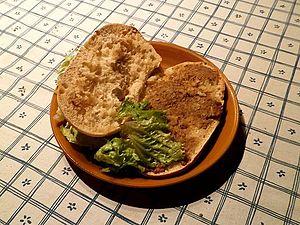
tartine de rillettes de Tours
Genillé est une commune française du département d'Indre-et-Loire, en région Centre-Val de Loire. Habité dès le Néolithique, ce bourg rural de la vallée de l'Indrois fut un important vicus attesté dès l'époque mérovingienne, époque à laquelle on y battait monnaie. L'histoire de la paroisse est marquée par deux personnages, Adam Fumée proche conseiller de Charles VII, Louis XI puis Charles VIII dans la seconde moitié du XVᵉ siècle puis Michel de Marolles au XVIIᵉ siècle, abbé de Villeloin, grand collectionneur, homme de lettres et de salons. Au milieu du XIXᵉ siècle, une grande ferme s'installe à Genillé, mettant en œuvre les techniques de culture les plus modernes et le président Patrice de Mac Mahon y fait une visite en 1877 ; l'exploitation se poursuit, avec des fortunes diverses, jusqu'en 1951.
Chemillé-sur-Indrois est une commune française du département d'Indre-et-Loire, en région Centre-Val de Loire. Station préhistorique attestée dès le Moustérien, le site de Chemillé-sur-Indrois est, depuis le Néolithique, continuellement occupé par l'homme. Chemillé commence à se développer sous les comtes d'Anjou. C'est Henri Plantagenêt qui est probablement à l'origine de l'essor de la paroisse quand il fonde la chartreuse du Liget — une des rares abbayes de cet ordre en Touraine — en expiation du meurtre de Thomas Becket. Jusqu'à la Révolution française, l'histoire de Chemillé se confond avec celle de cette riche abbaye.
Saint-Quentin-sur-Indrois est une commune française du département d'Indre-et-Loire, dans la région Centre-Val de Loire et l'ancienne province de Touraine. Dès le Néolithique, l'Homme s'installe à cet endroit, sur le plateau fertile de la Champeigne tourangelle. Cette occupation est pérenne au fil des millénaires, attestée par les vestiges de mégalithes, de tumulus, de voies antiques et de sarcophages mérovingiens. L'histoire médiévale de la paroisse, dont le nom apparaît dans les textes vers la fin du XIIᵉ siècle, est marquée par les figures de la bienheureuse Jeanne-Marie de Maillé qui y naquit et d'Adam Fumée, médecin et proche conseiller de plusieurs rois de France qui se rendit acquéreur du château des Roches. Saint-Quentin fut également le lieu d'une des scènes d'une tentative d'enlèvement politique du sénateur Clément de Ris à l'instigation de Fouché.